2006 Ulvila homicide case

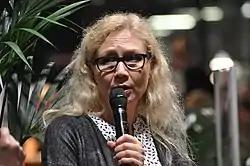
Anneli Auer at 2016 Helsinki Book Fair

In October 2012, the Supreme Court of Finland decided to send the case back to the Satakunta District Court, because of new evidence the prosecutors had presented after Auer's appeal.